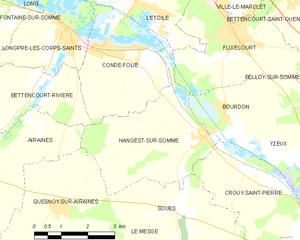
Carte des communes françaises Hangest-sur-Somme